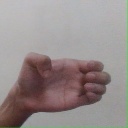
अक्षर: ख